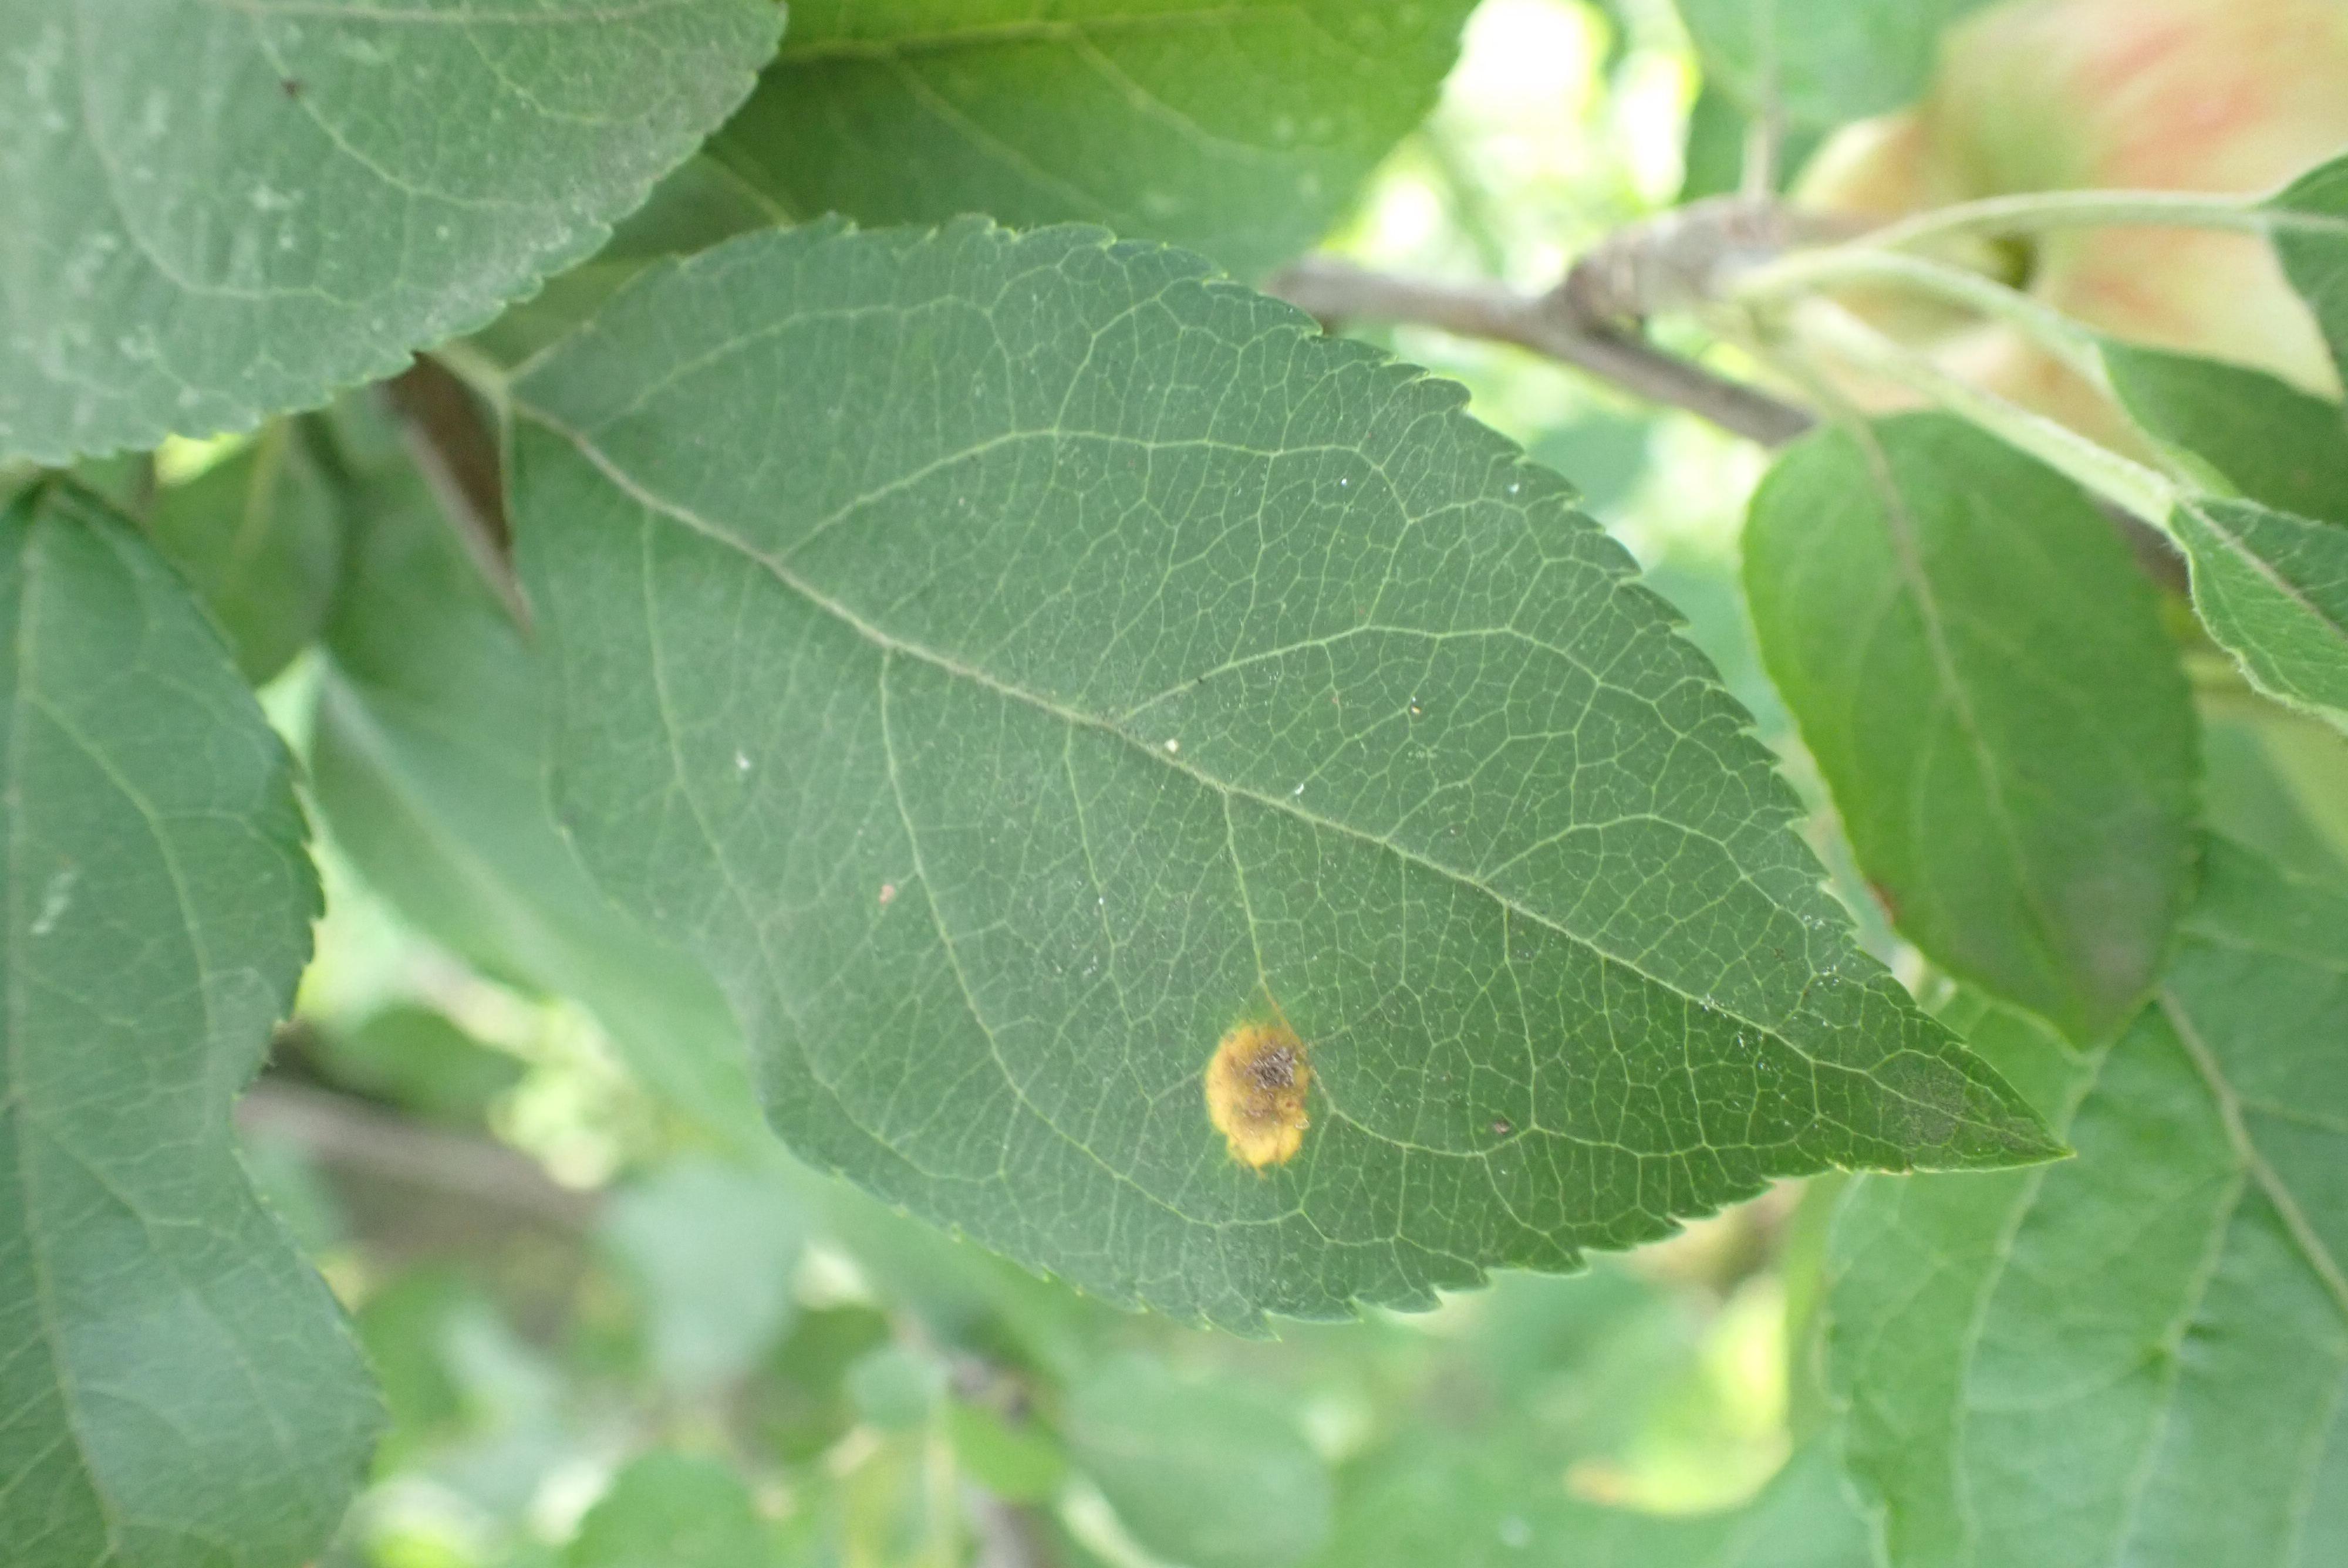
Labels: rust